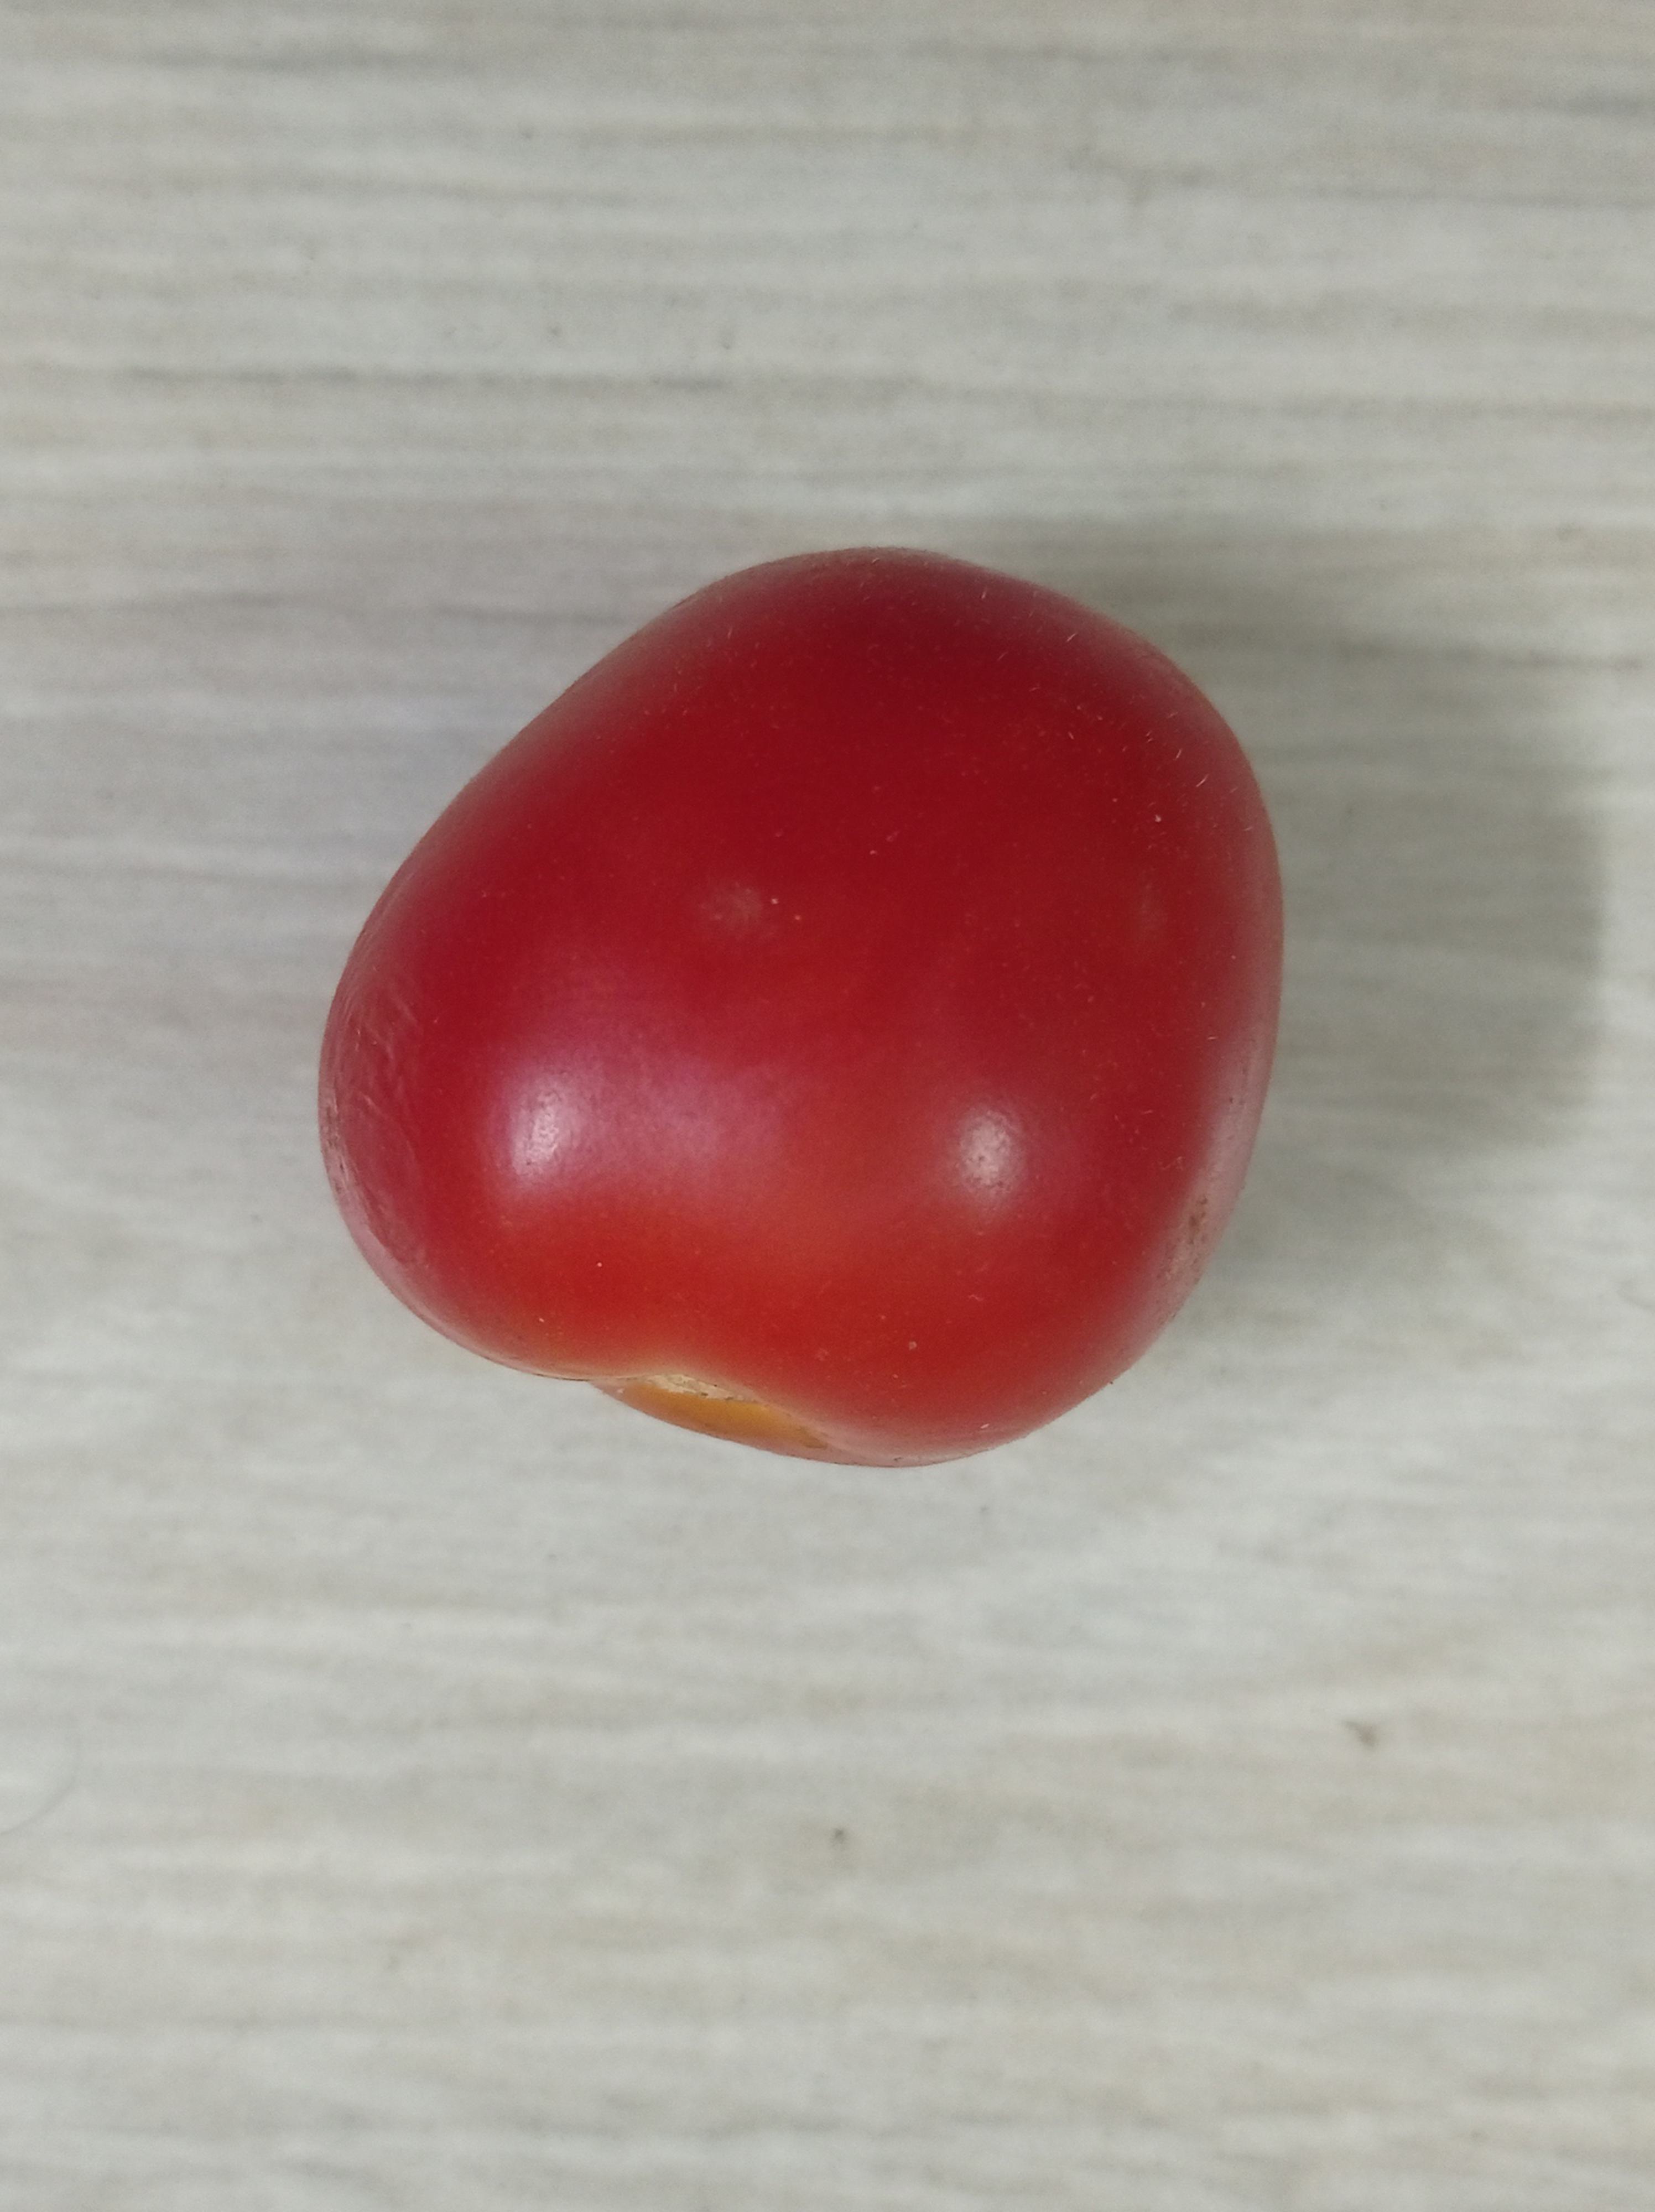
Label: Fresh